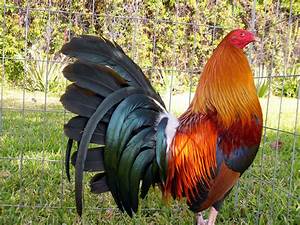
Label: gallina